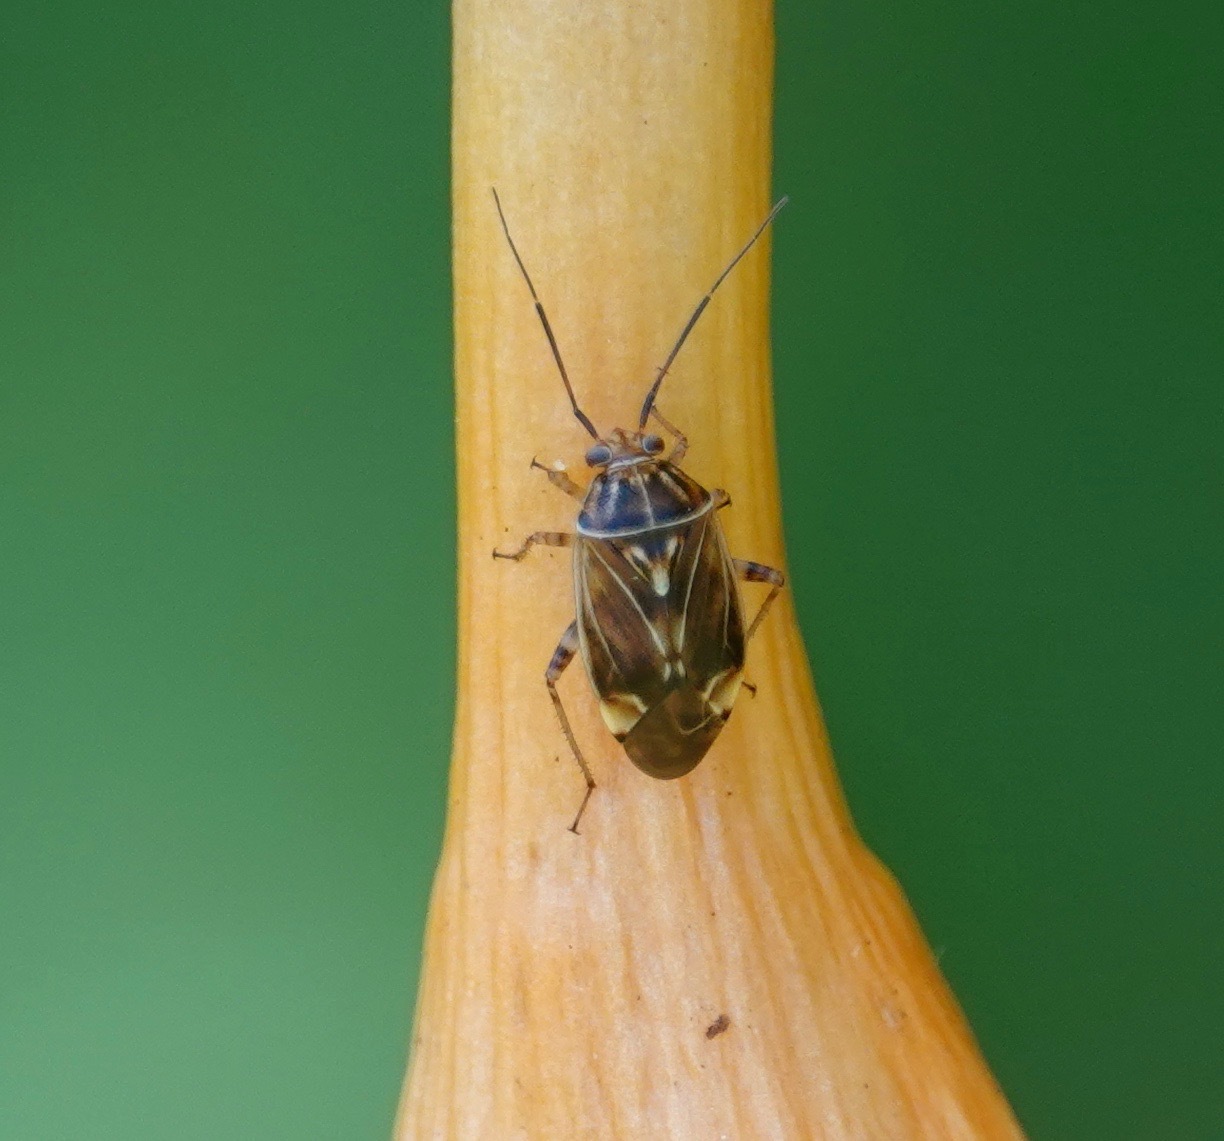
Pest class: lygus_bug